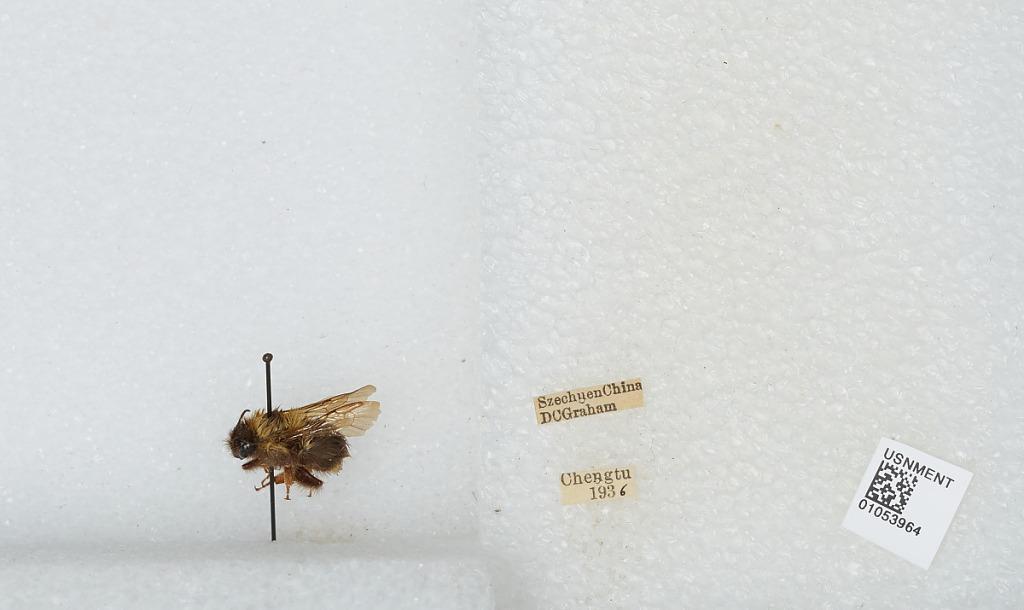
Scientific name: Bombus sp.
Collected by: D. Graham
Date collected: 1936--
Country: China
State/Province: Sichuan
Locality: Chengdu
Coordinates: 30.6586, 104.065